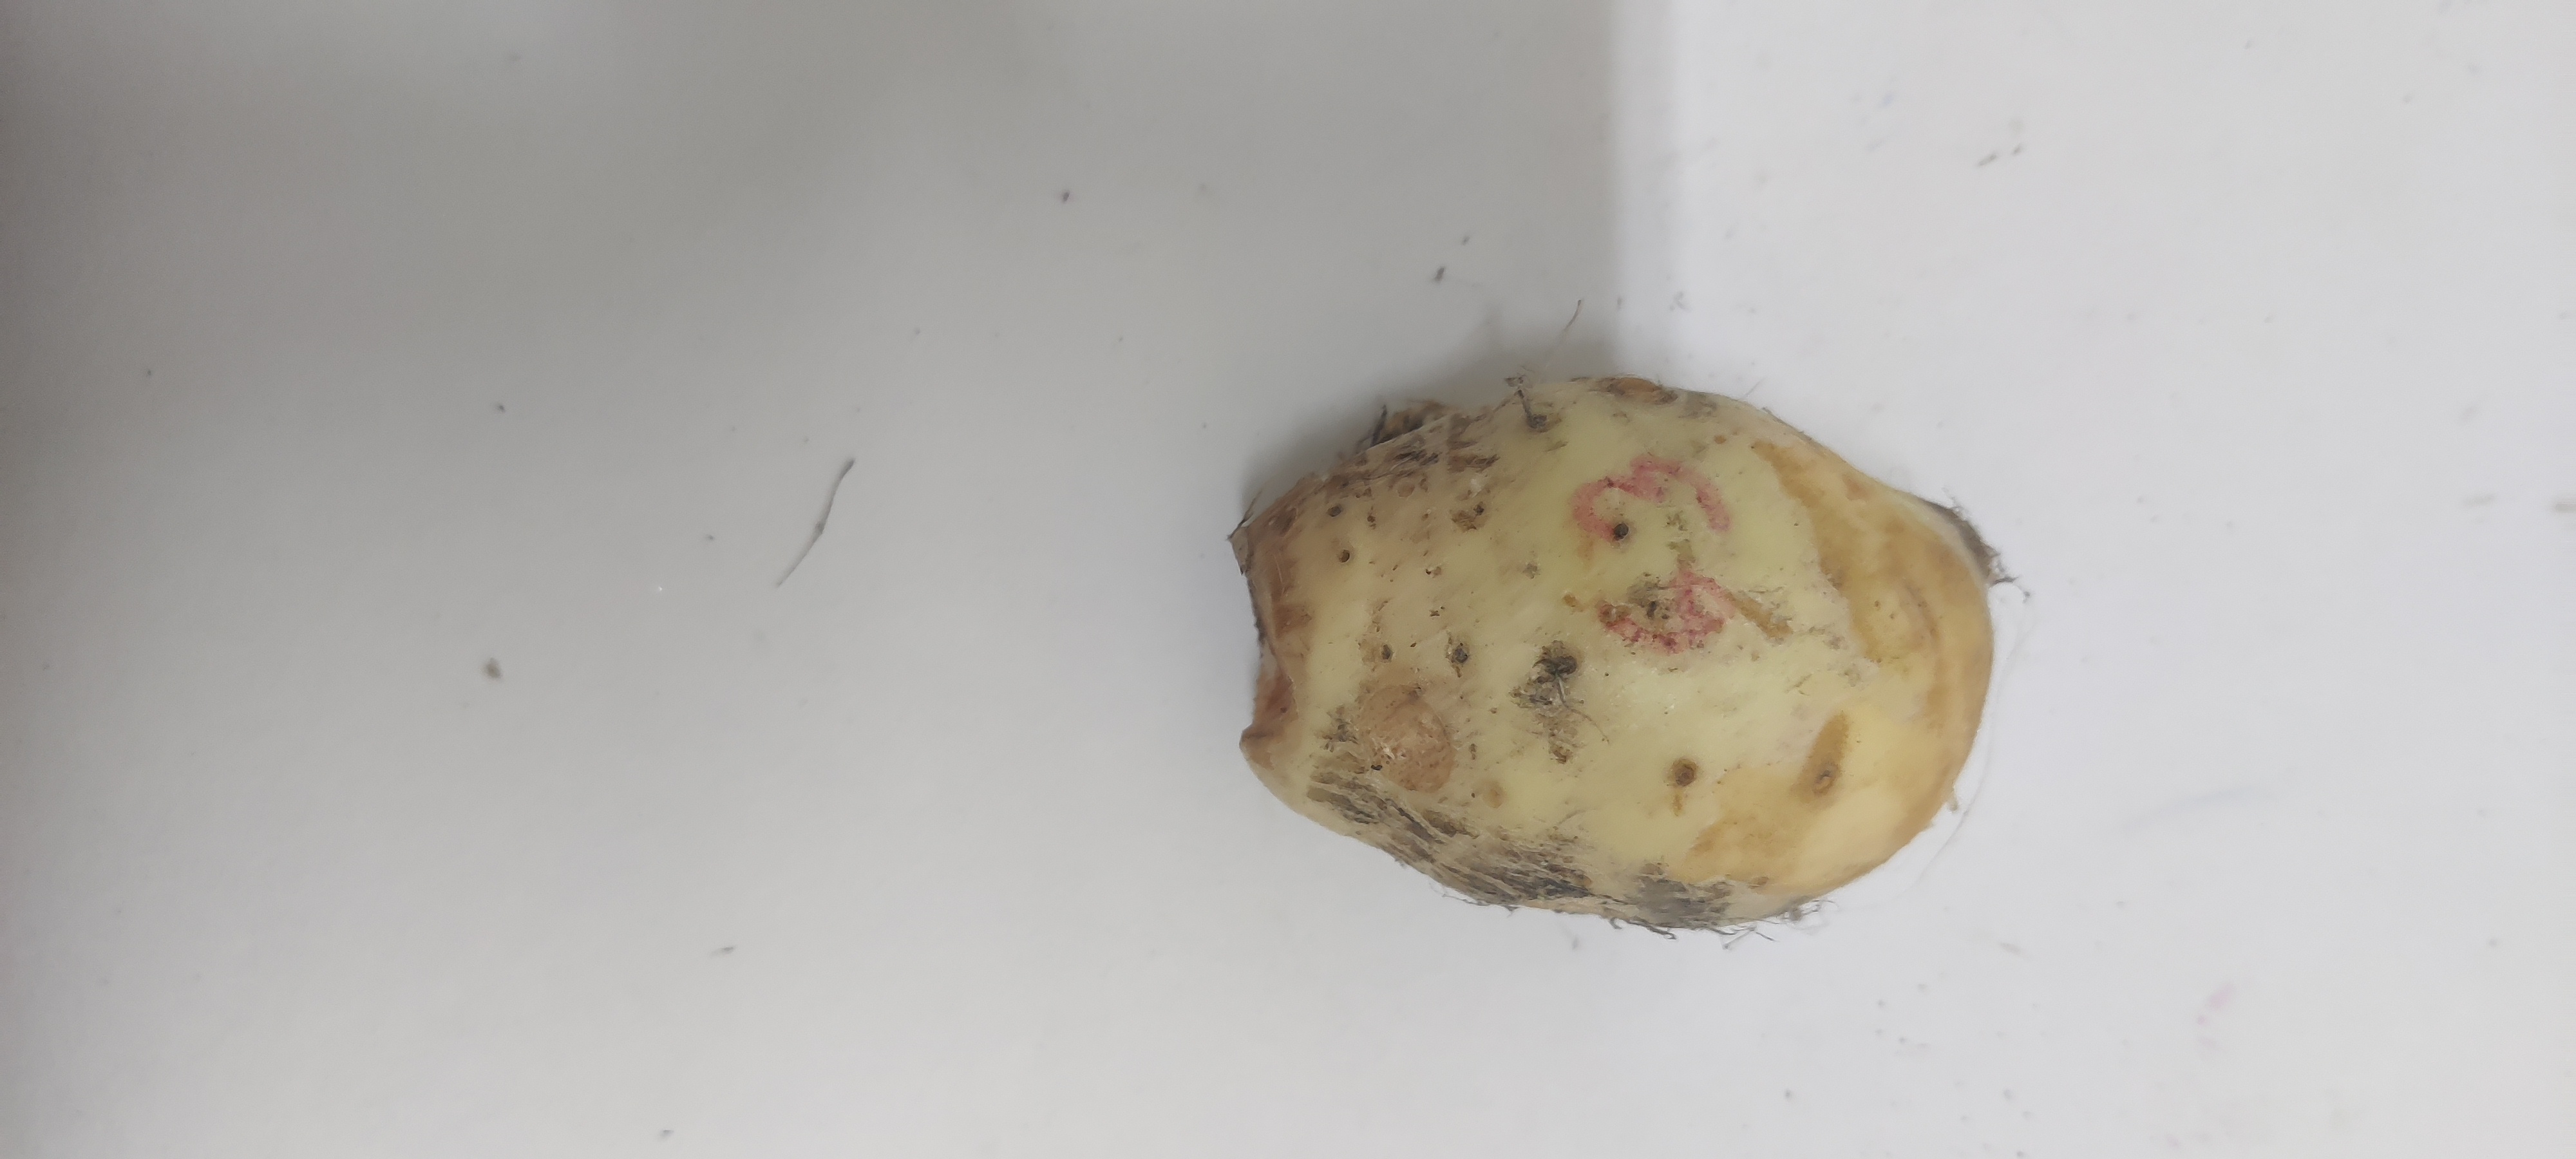
Crop: Taro root
Condition: Damaged